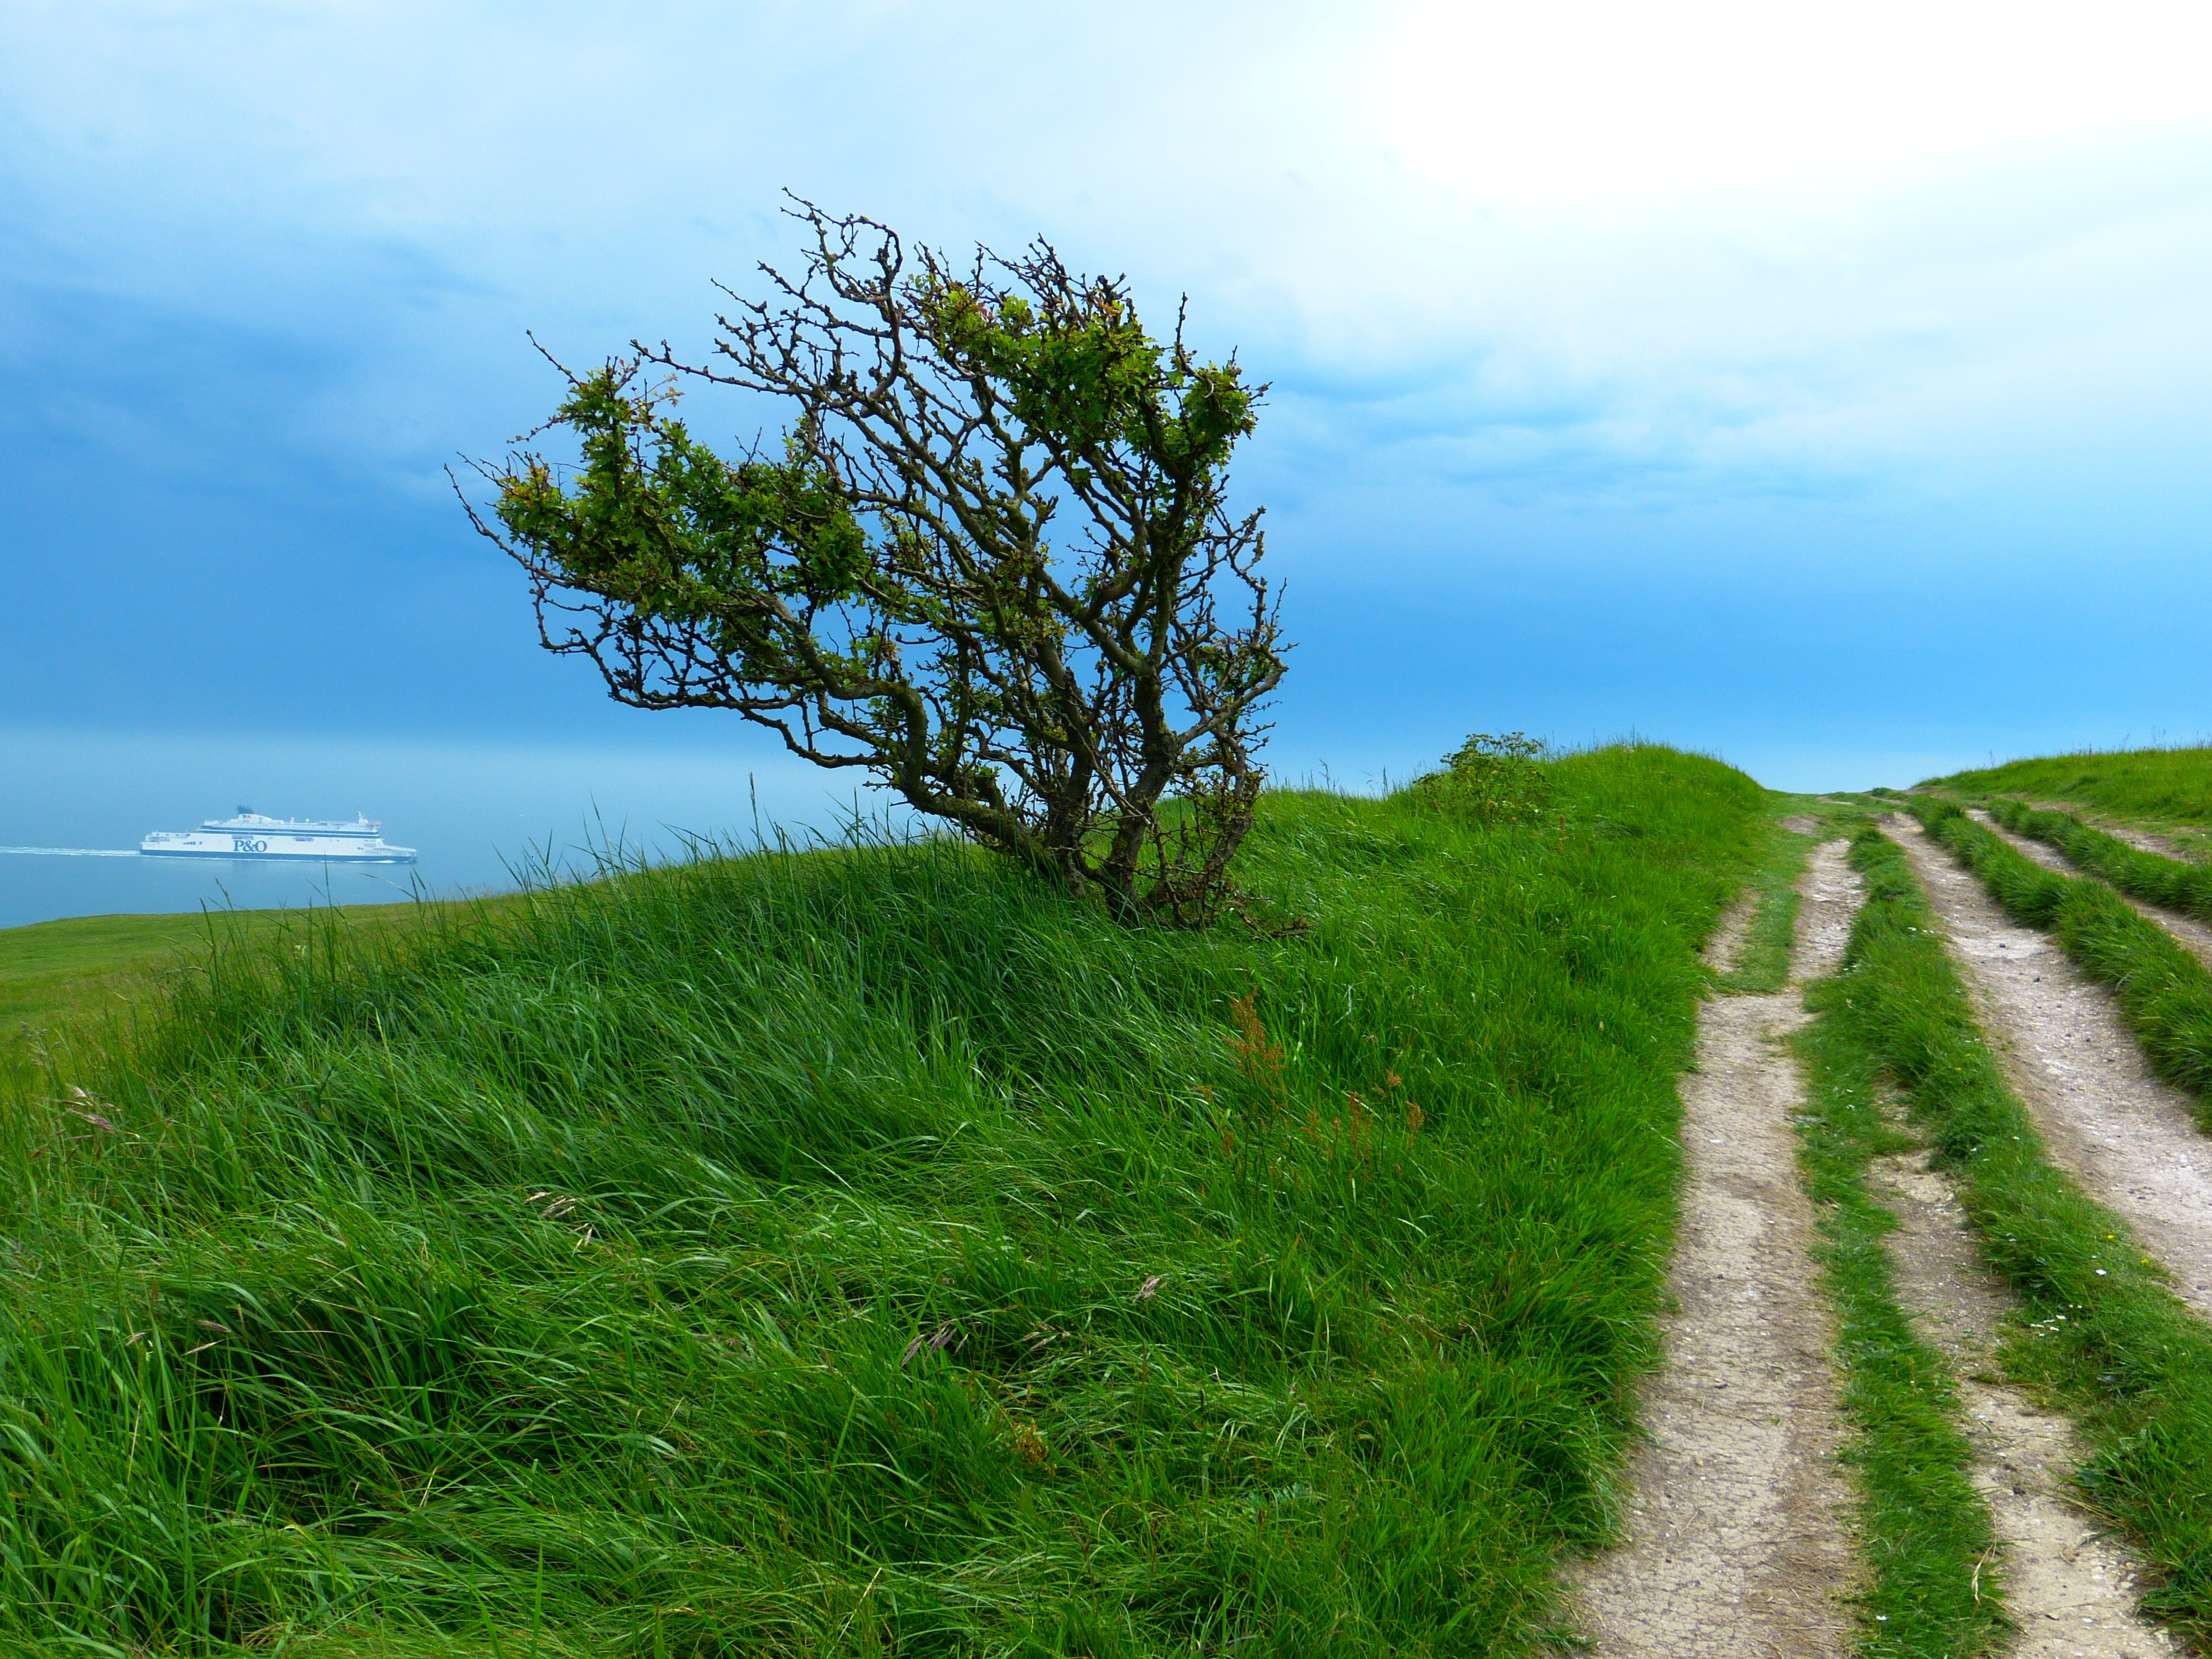
landscape, sea, coast, tree, water, nature, path, grass, horizon, mountain, cloud, plant, sky, hiking, trail, field, meadow, hill, flower, cliff, bush, green, soil, terrain, ridge, england, grassland, vegetation, shrub, crooked, plateau, habitat, away, dover, ecosystem, united kingdom, rural area, biome, geographical feature, grass family, woody plant